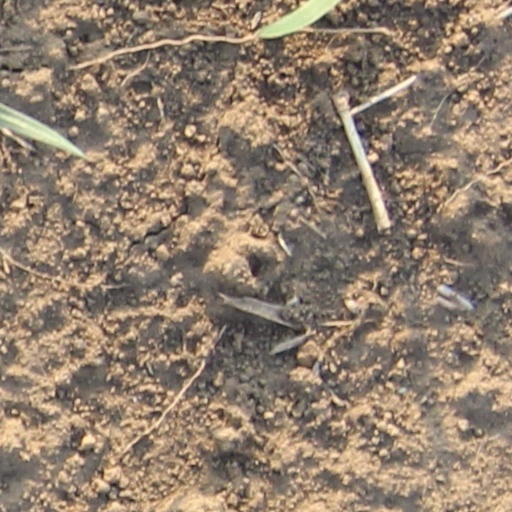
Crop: wheat